Camp Nelson National Monument

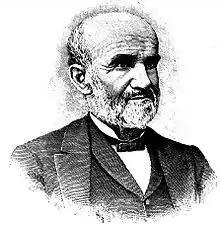

Families of soldiers and others fleeing slavery seeking refuge at Union camps such as Camp Nelson were referred to as refugees. Unlike the soldiers, the refugees were initially not eligible for emancipation. The army did not have a clear policy for refugees, but they were allowed to establish a shanty village at Camp Nelson.